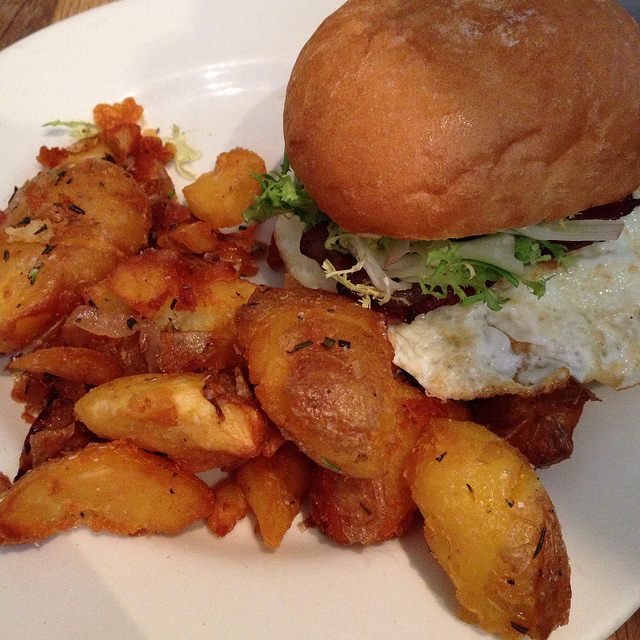
user: Given an image and a question. Answer the question in a short answer. Question: What type of seasoning? Short Answer:
assistant: parsley